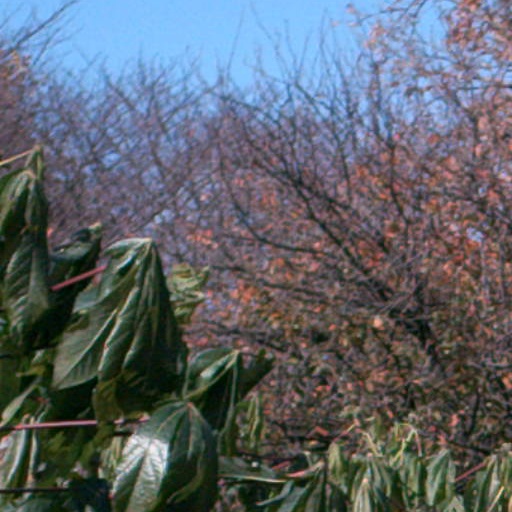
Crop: cassava